British Podcast Awards

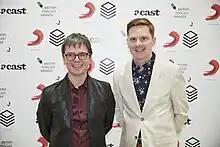
Founders Hill and Deegan at the 2018 awards

The British Podcast Awards was cofounded in 2017 by Matt Hill, managing director of production company Rethink Audio, and Matt Deegan, creative director of audio content firm Folder Media. Deegan and Hill assumed control of the Australian Podcast Awards in 2020 and launched the Irish Podcasts Awards in 2021.